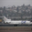
Label: airplane